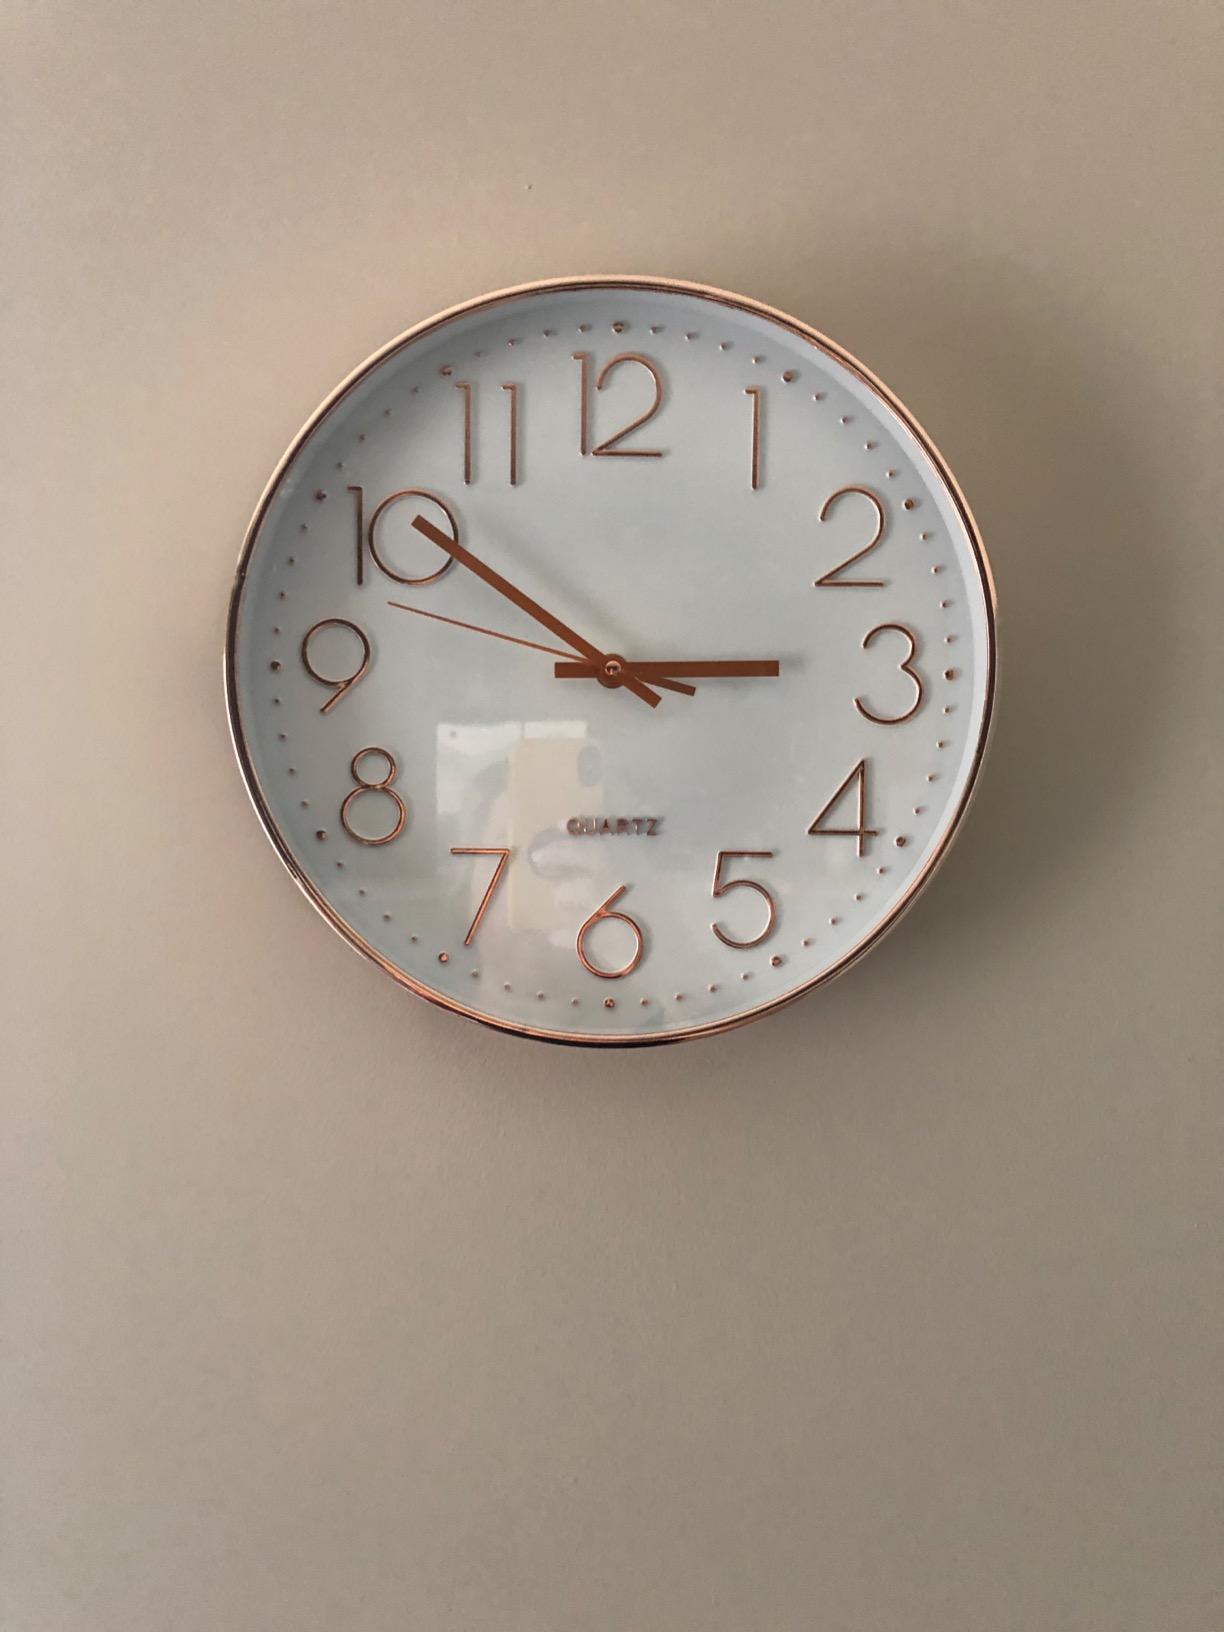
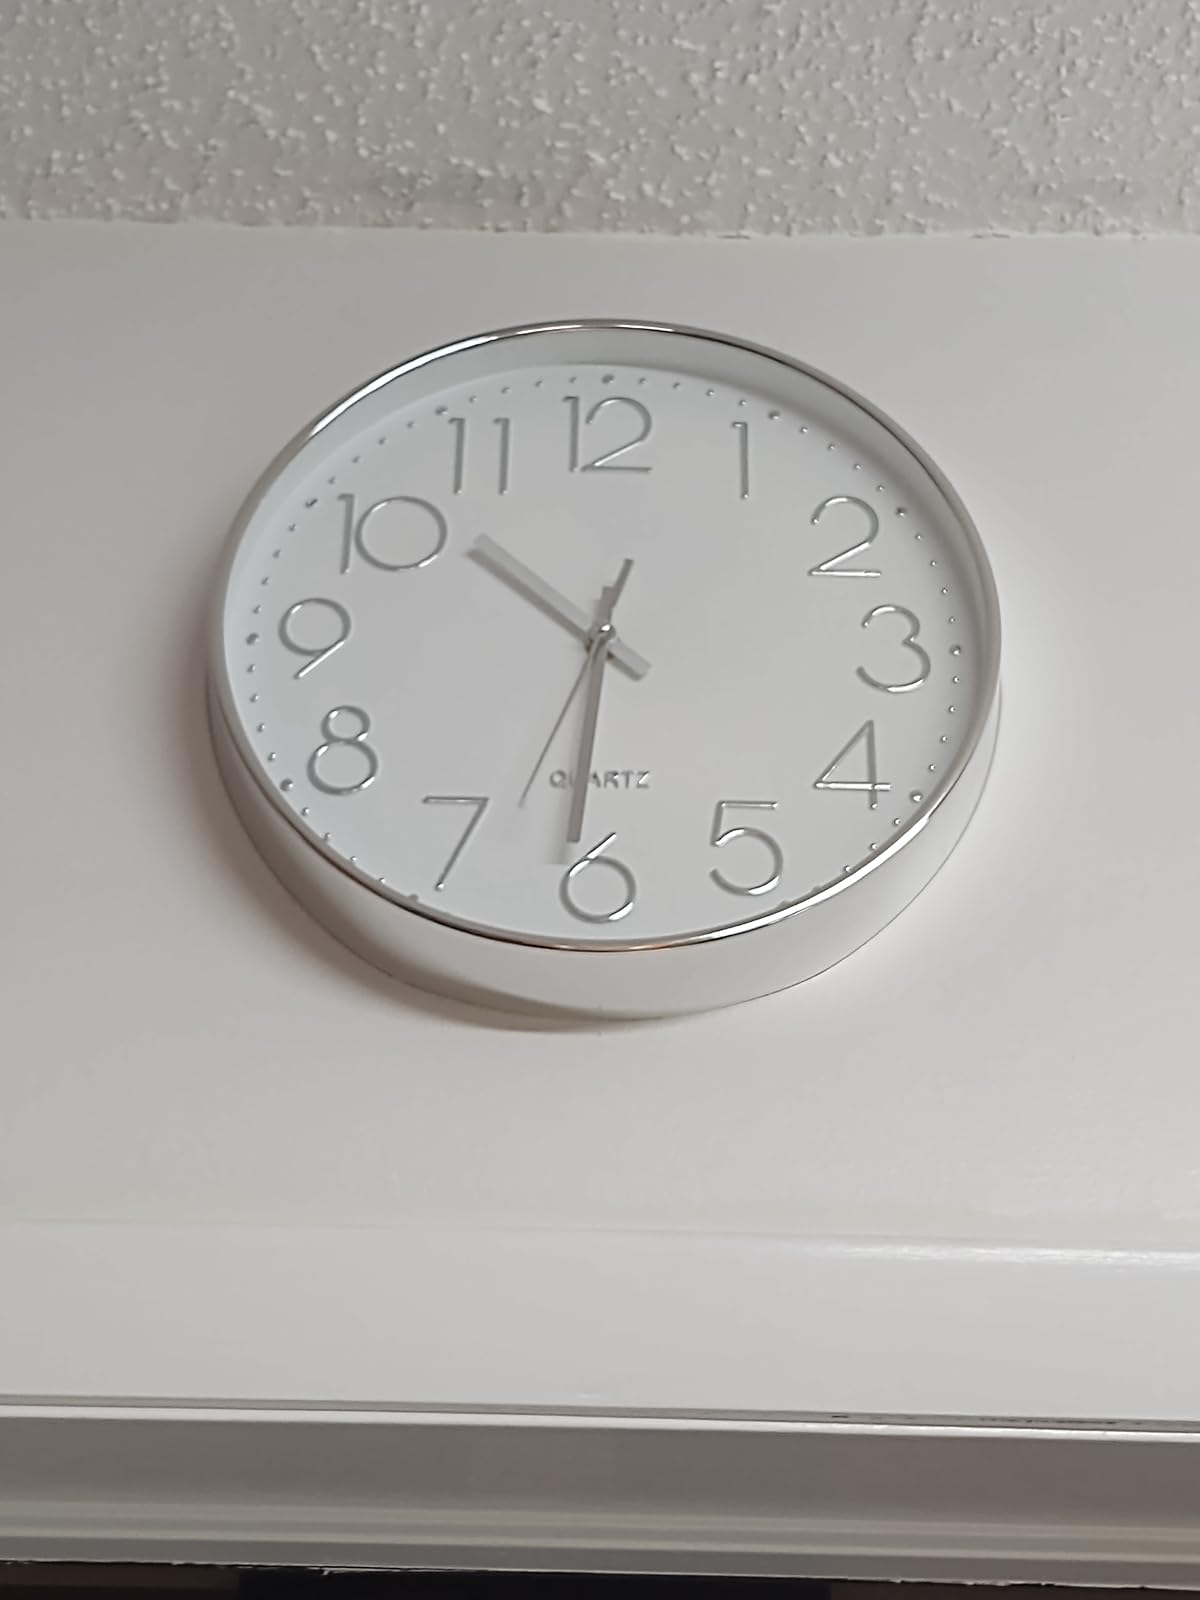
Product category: clock
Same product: no